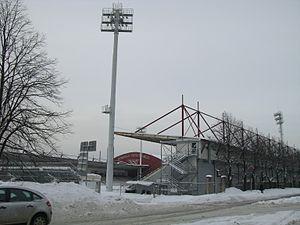
Le Skonto Stadion est un stade de football letton situé à Riga.